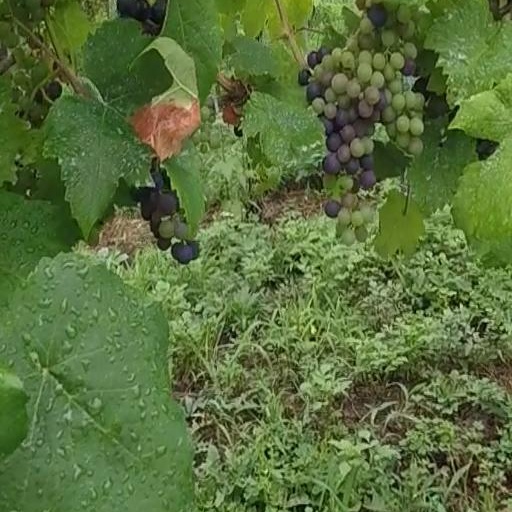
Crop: grape